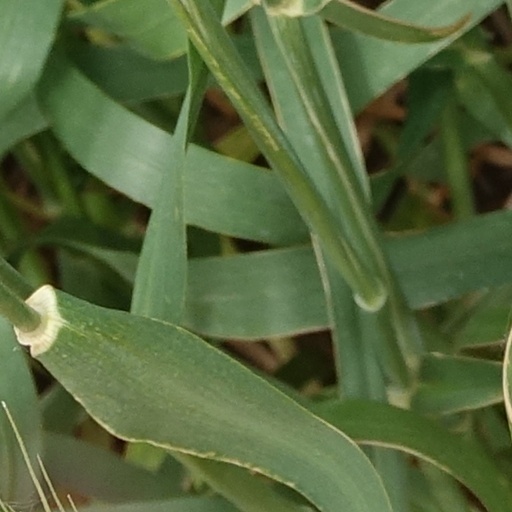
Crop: wheat